Homunculus argument

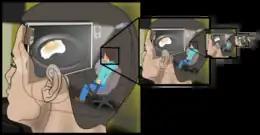
Idea of "internal viewer" generates infinite regress of internal viewers.

The homunculus argument is an informal fallacy whereby a concept is explained in terms of the concept itself, recursively, without first defining or explaining the original concept. This fallacy arises most commonly in the theory of vision. One may explain human vision by noting that light from the outside world forms an image on the retinas in the eyes and something (or someone) in the brain looks at these images as if they are images on a movie screen (this theory of vision is sometimes termed the theory of the Cartesian theater: it is most associated, nowadays, with the psychologist David Marr). The question arises as to the nature of this internal viewer. The assumption here is that there is a "little man" or "homunculus" inside the brain "looking at" the movie.